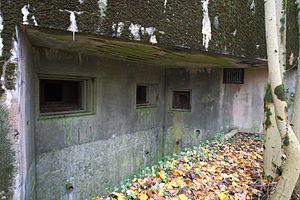
Casemate de Beuveille, ligne Maginot, façade de tir
La casemate du Bois-de-Beuveille, surnommée casemate la Jacqueline, est une casemate d'intervalle CORF de la ligne Maginot située sur la commune de Beuveille, dans le département de Meurthe-et-Moselle.